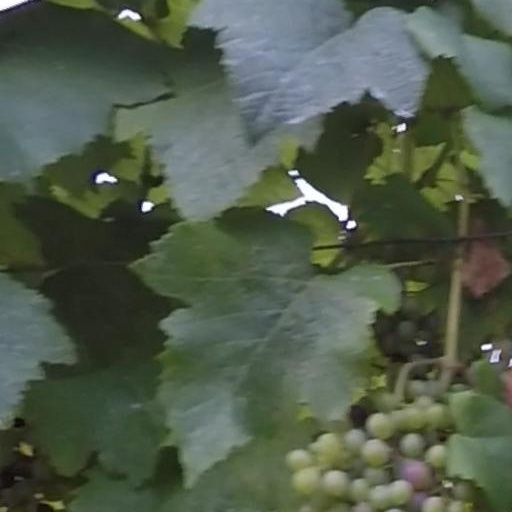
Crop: grape